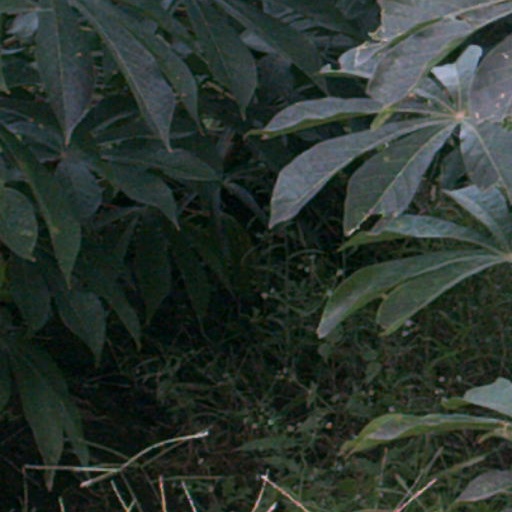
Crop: cassava